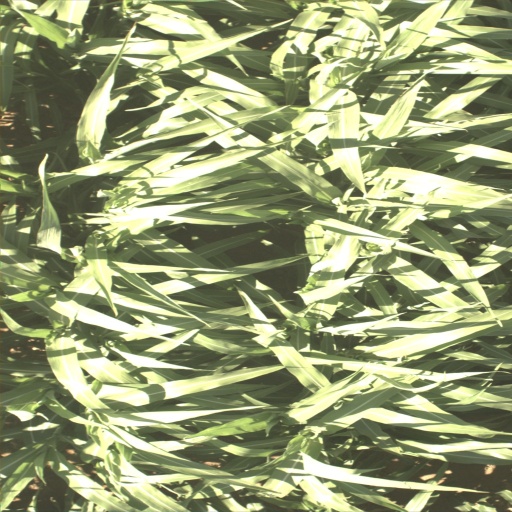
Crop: sorghum